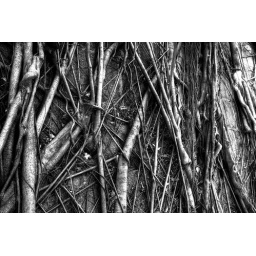
Growing over a stone retaining wall along High Street